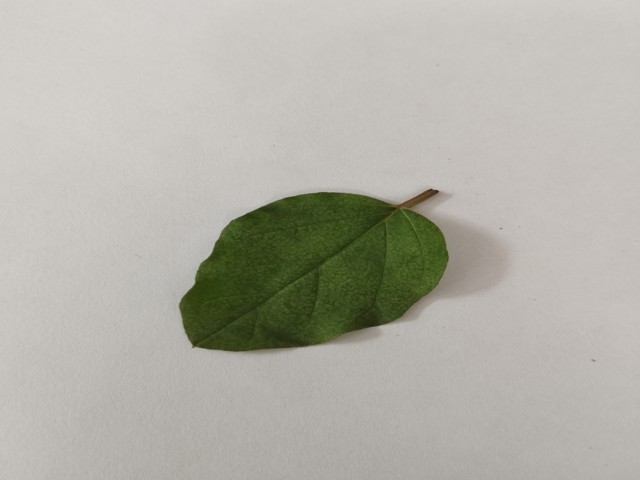
Plant: punarnava